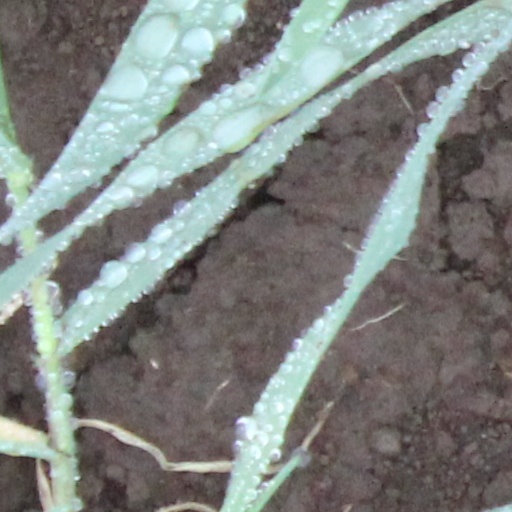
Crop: wheat